Stephen Flowers

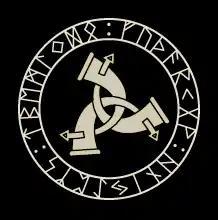
Logo of the Rune-Gild with Elder Futhark and Triskelion

Flowers has established or been associated with the publishing companies named Rûna-Raven Press (c. 1993-2015), Lodestar Books (c. 2011-2019), and Arcana Europa Media (c. 2020-present). As Thorsson, he has been published by Arktos.